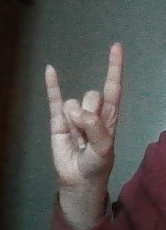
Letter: la